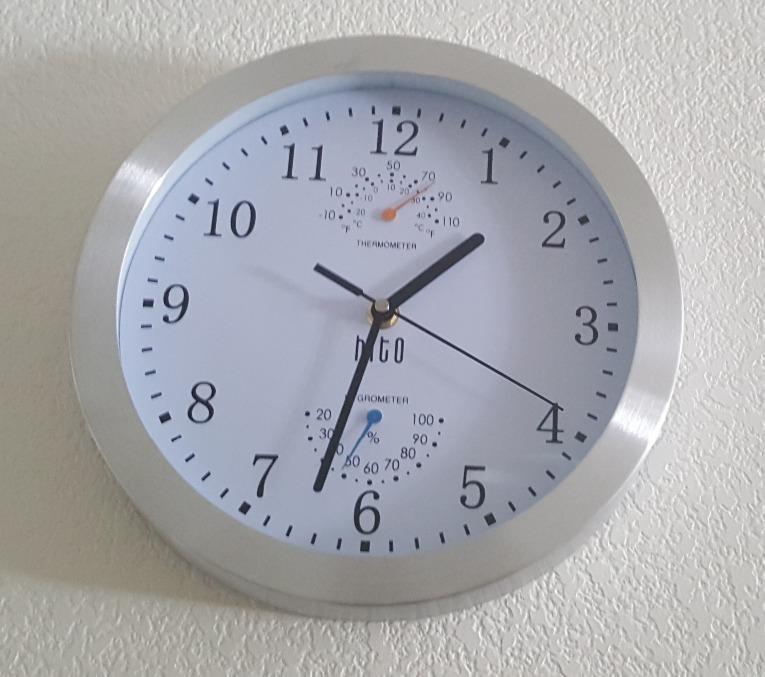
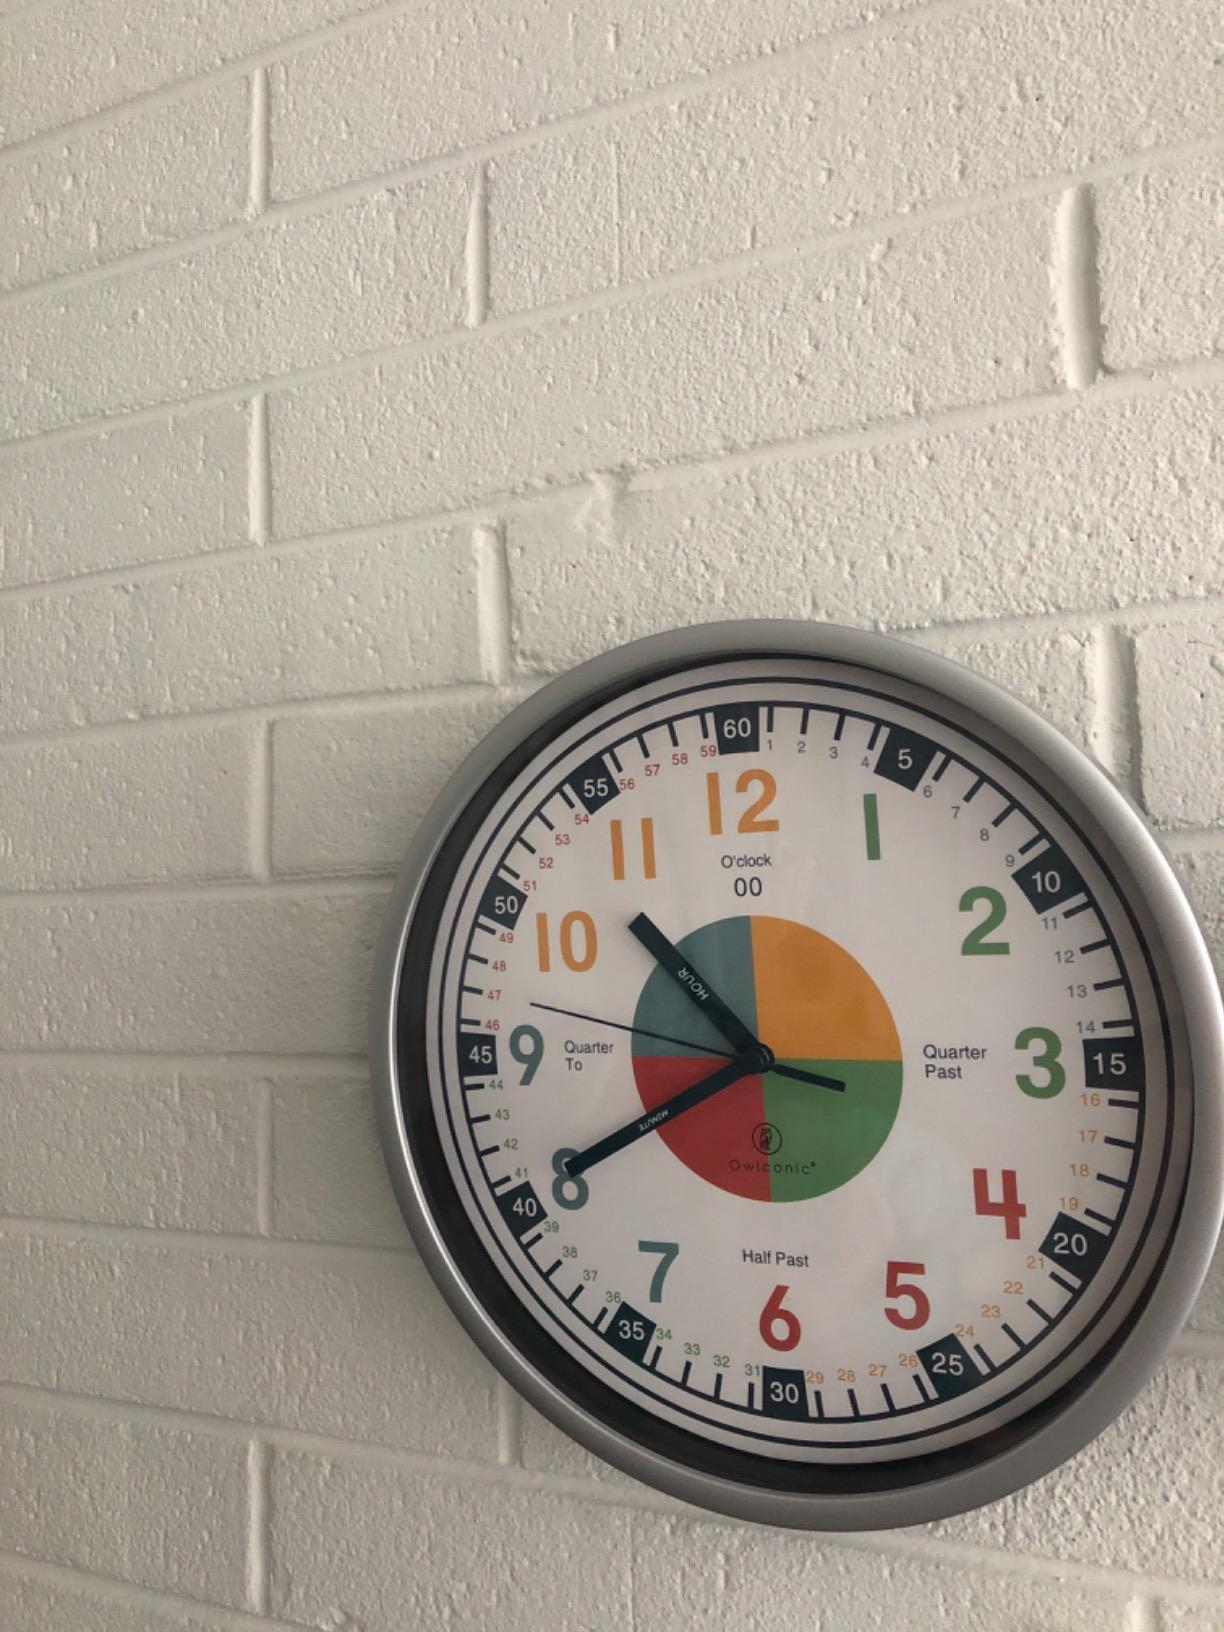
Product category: clock
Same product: no